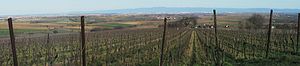
Vinruten i Alsace / Referencer
Vinmarker på skråningerne i Alsace.
Vinruten i Alsace er en bilrute i Alsace i Frankrig. Ruten blev etableret i 1953 og er ca 170 km lang. Ruten er hovedsageligt i nord-sydgående retning og er lavet for at tiltrække turister og promovere vinen i Alsace. Ruten er en tydeligt skiltet vej, der snor sig gennem de mest fremtrædende vinproducerende områder af Alsace og samtidig nogle af de kønneste steder.